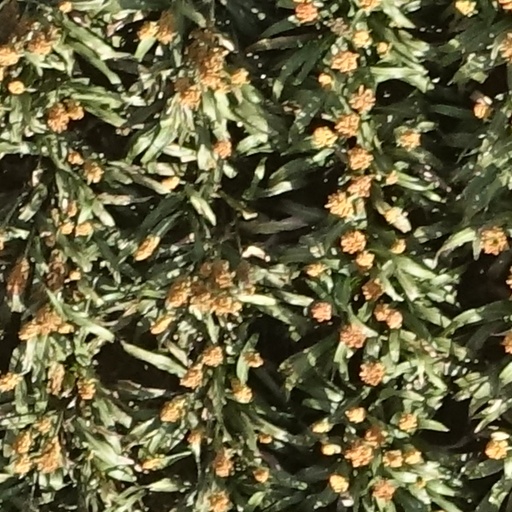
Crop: sorghum